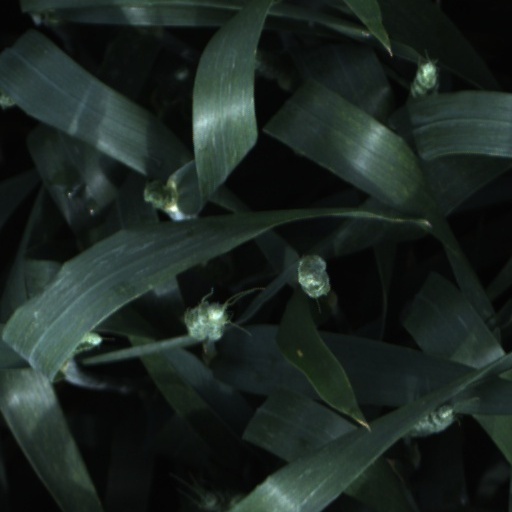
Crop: wheat